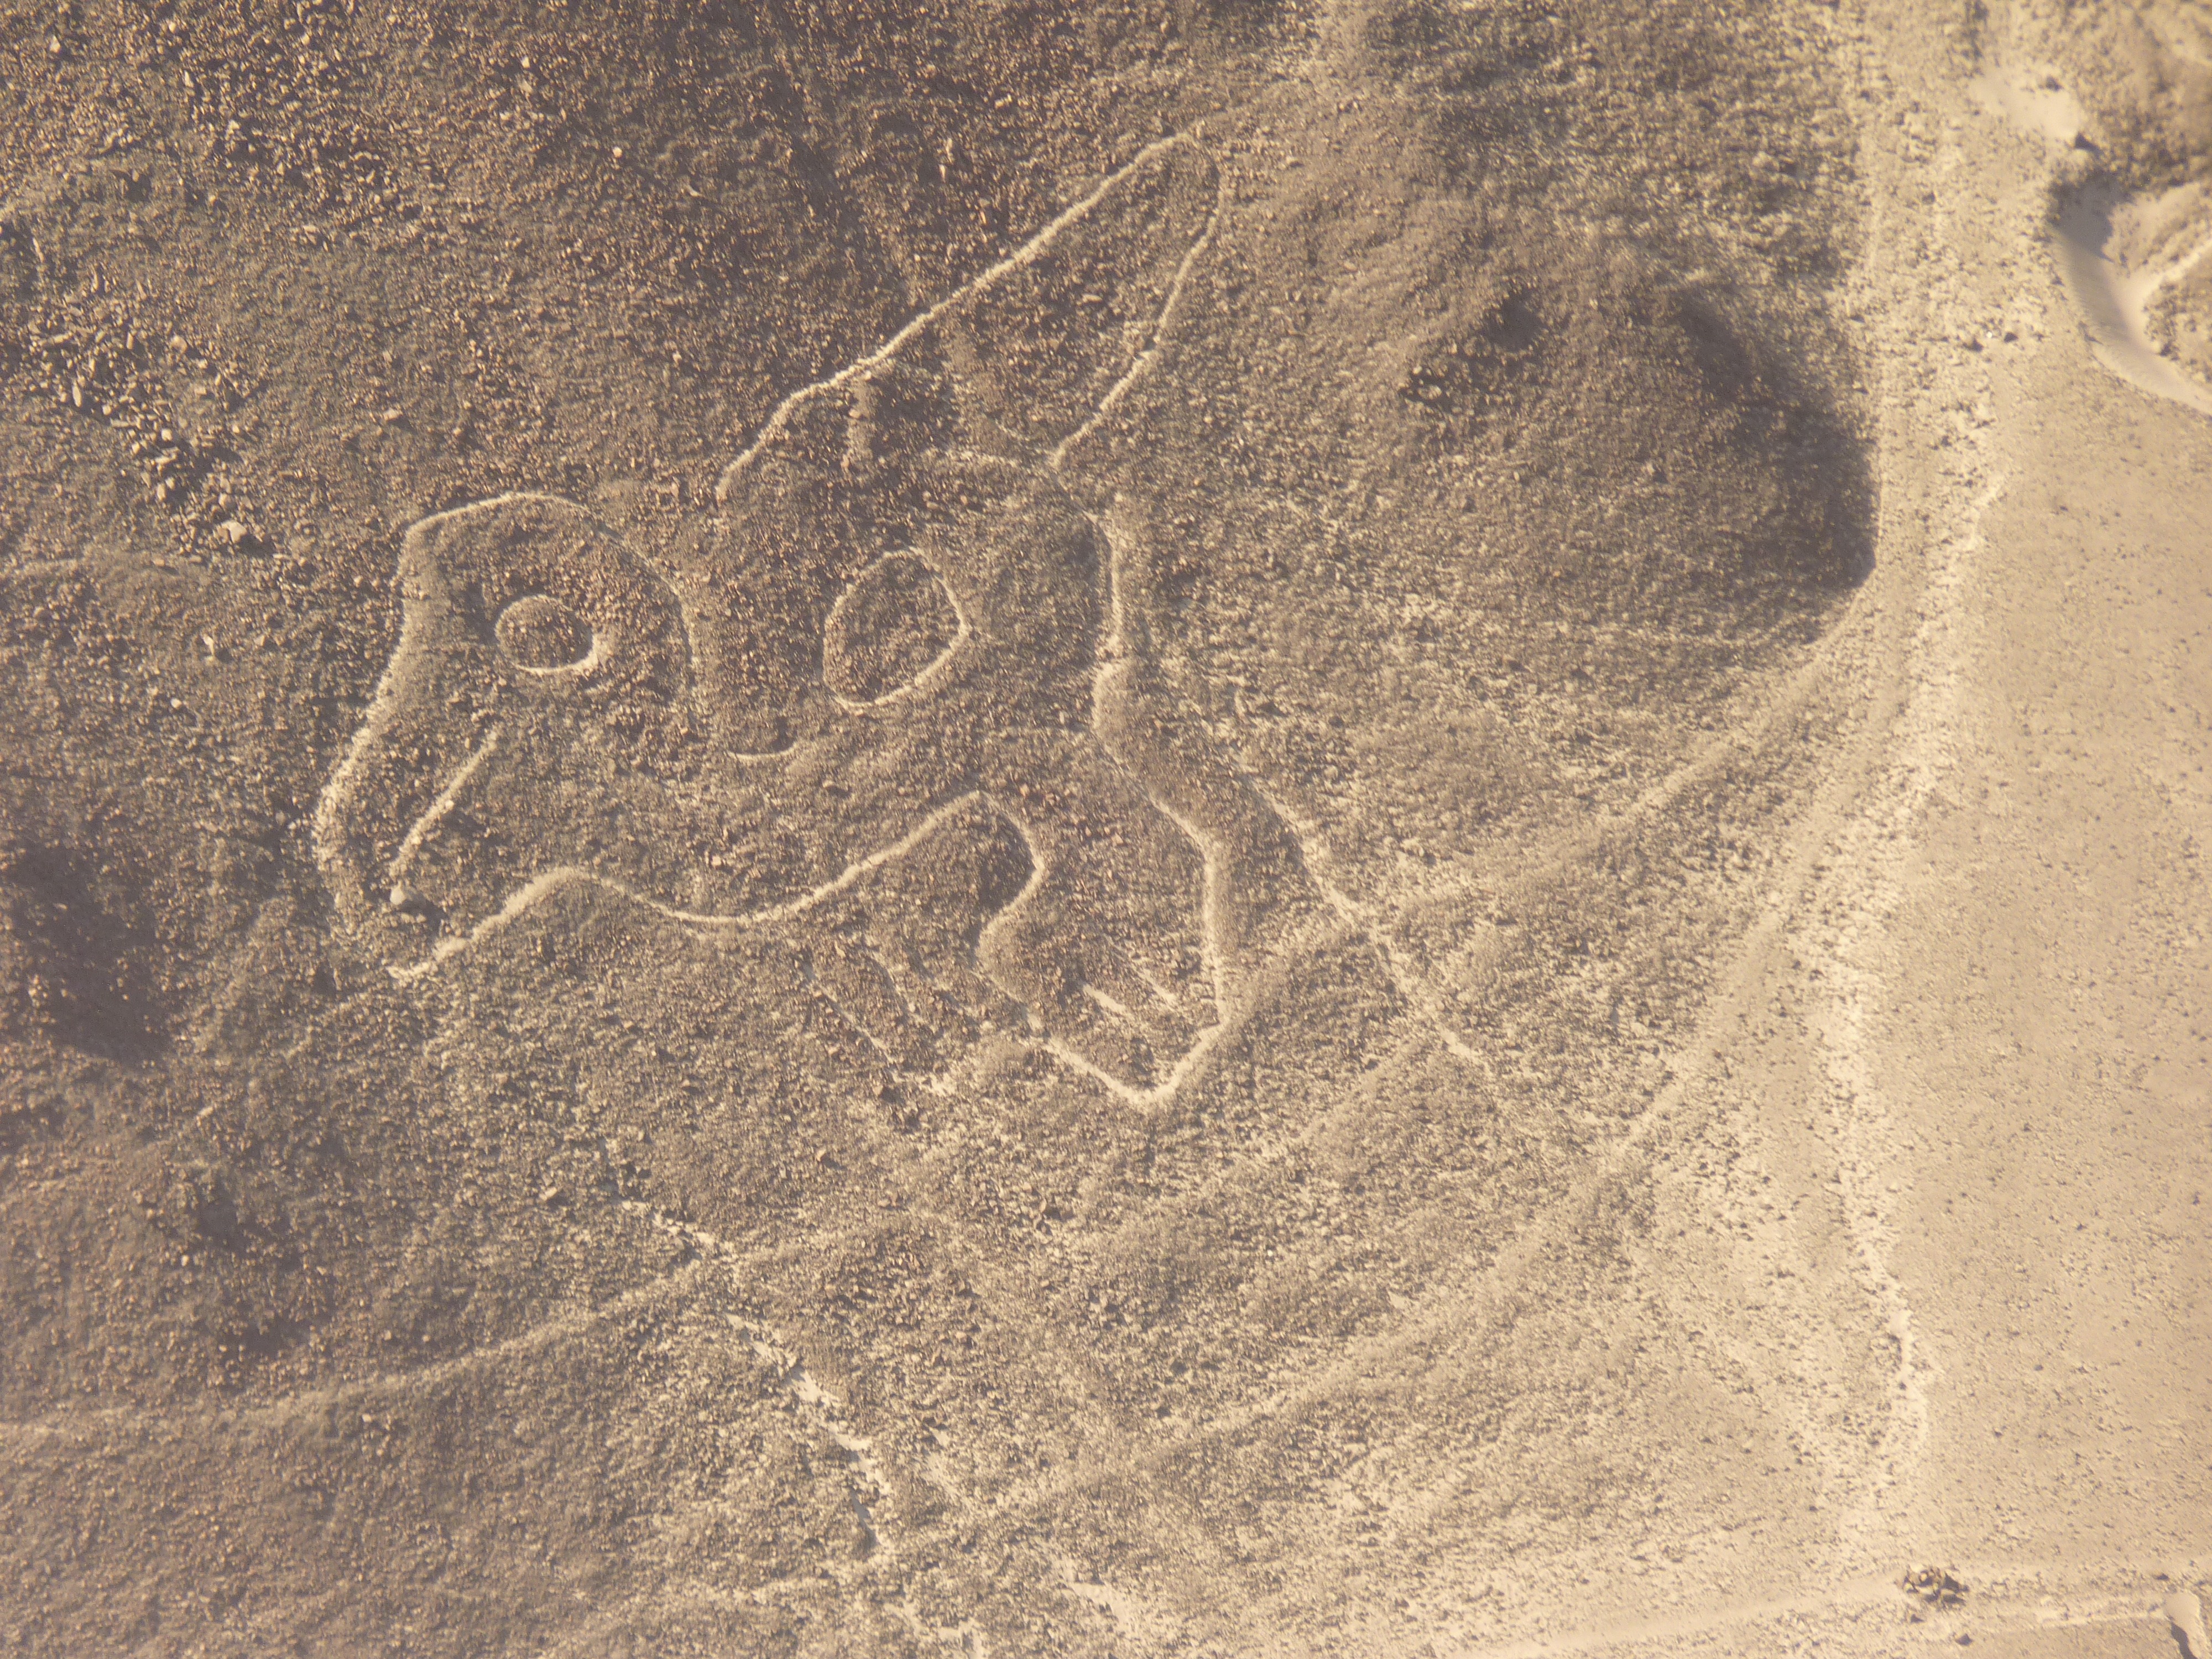
sand, rock, wood, texture, floor, wall, asphalt, soil, material, peru, inca, geology, parrot, flooring, road surface, ancient history, nasca, nasca lines